FC Shakhtar Donetsk

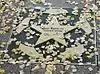
A star in the Shakhtar Walk of Fame in honor of Oleg Oshenkov, who as manager twice led Shakhtar to Soviet Cup victory.

In 1958, the players of the club received fewer yellow and red cards than any other team in the championship, for what the "Sovetsky Sport" newspaper awarded the club with the "Fair Play Award."